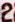
Number: 2